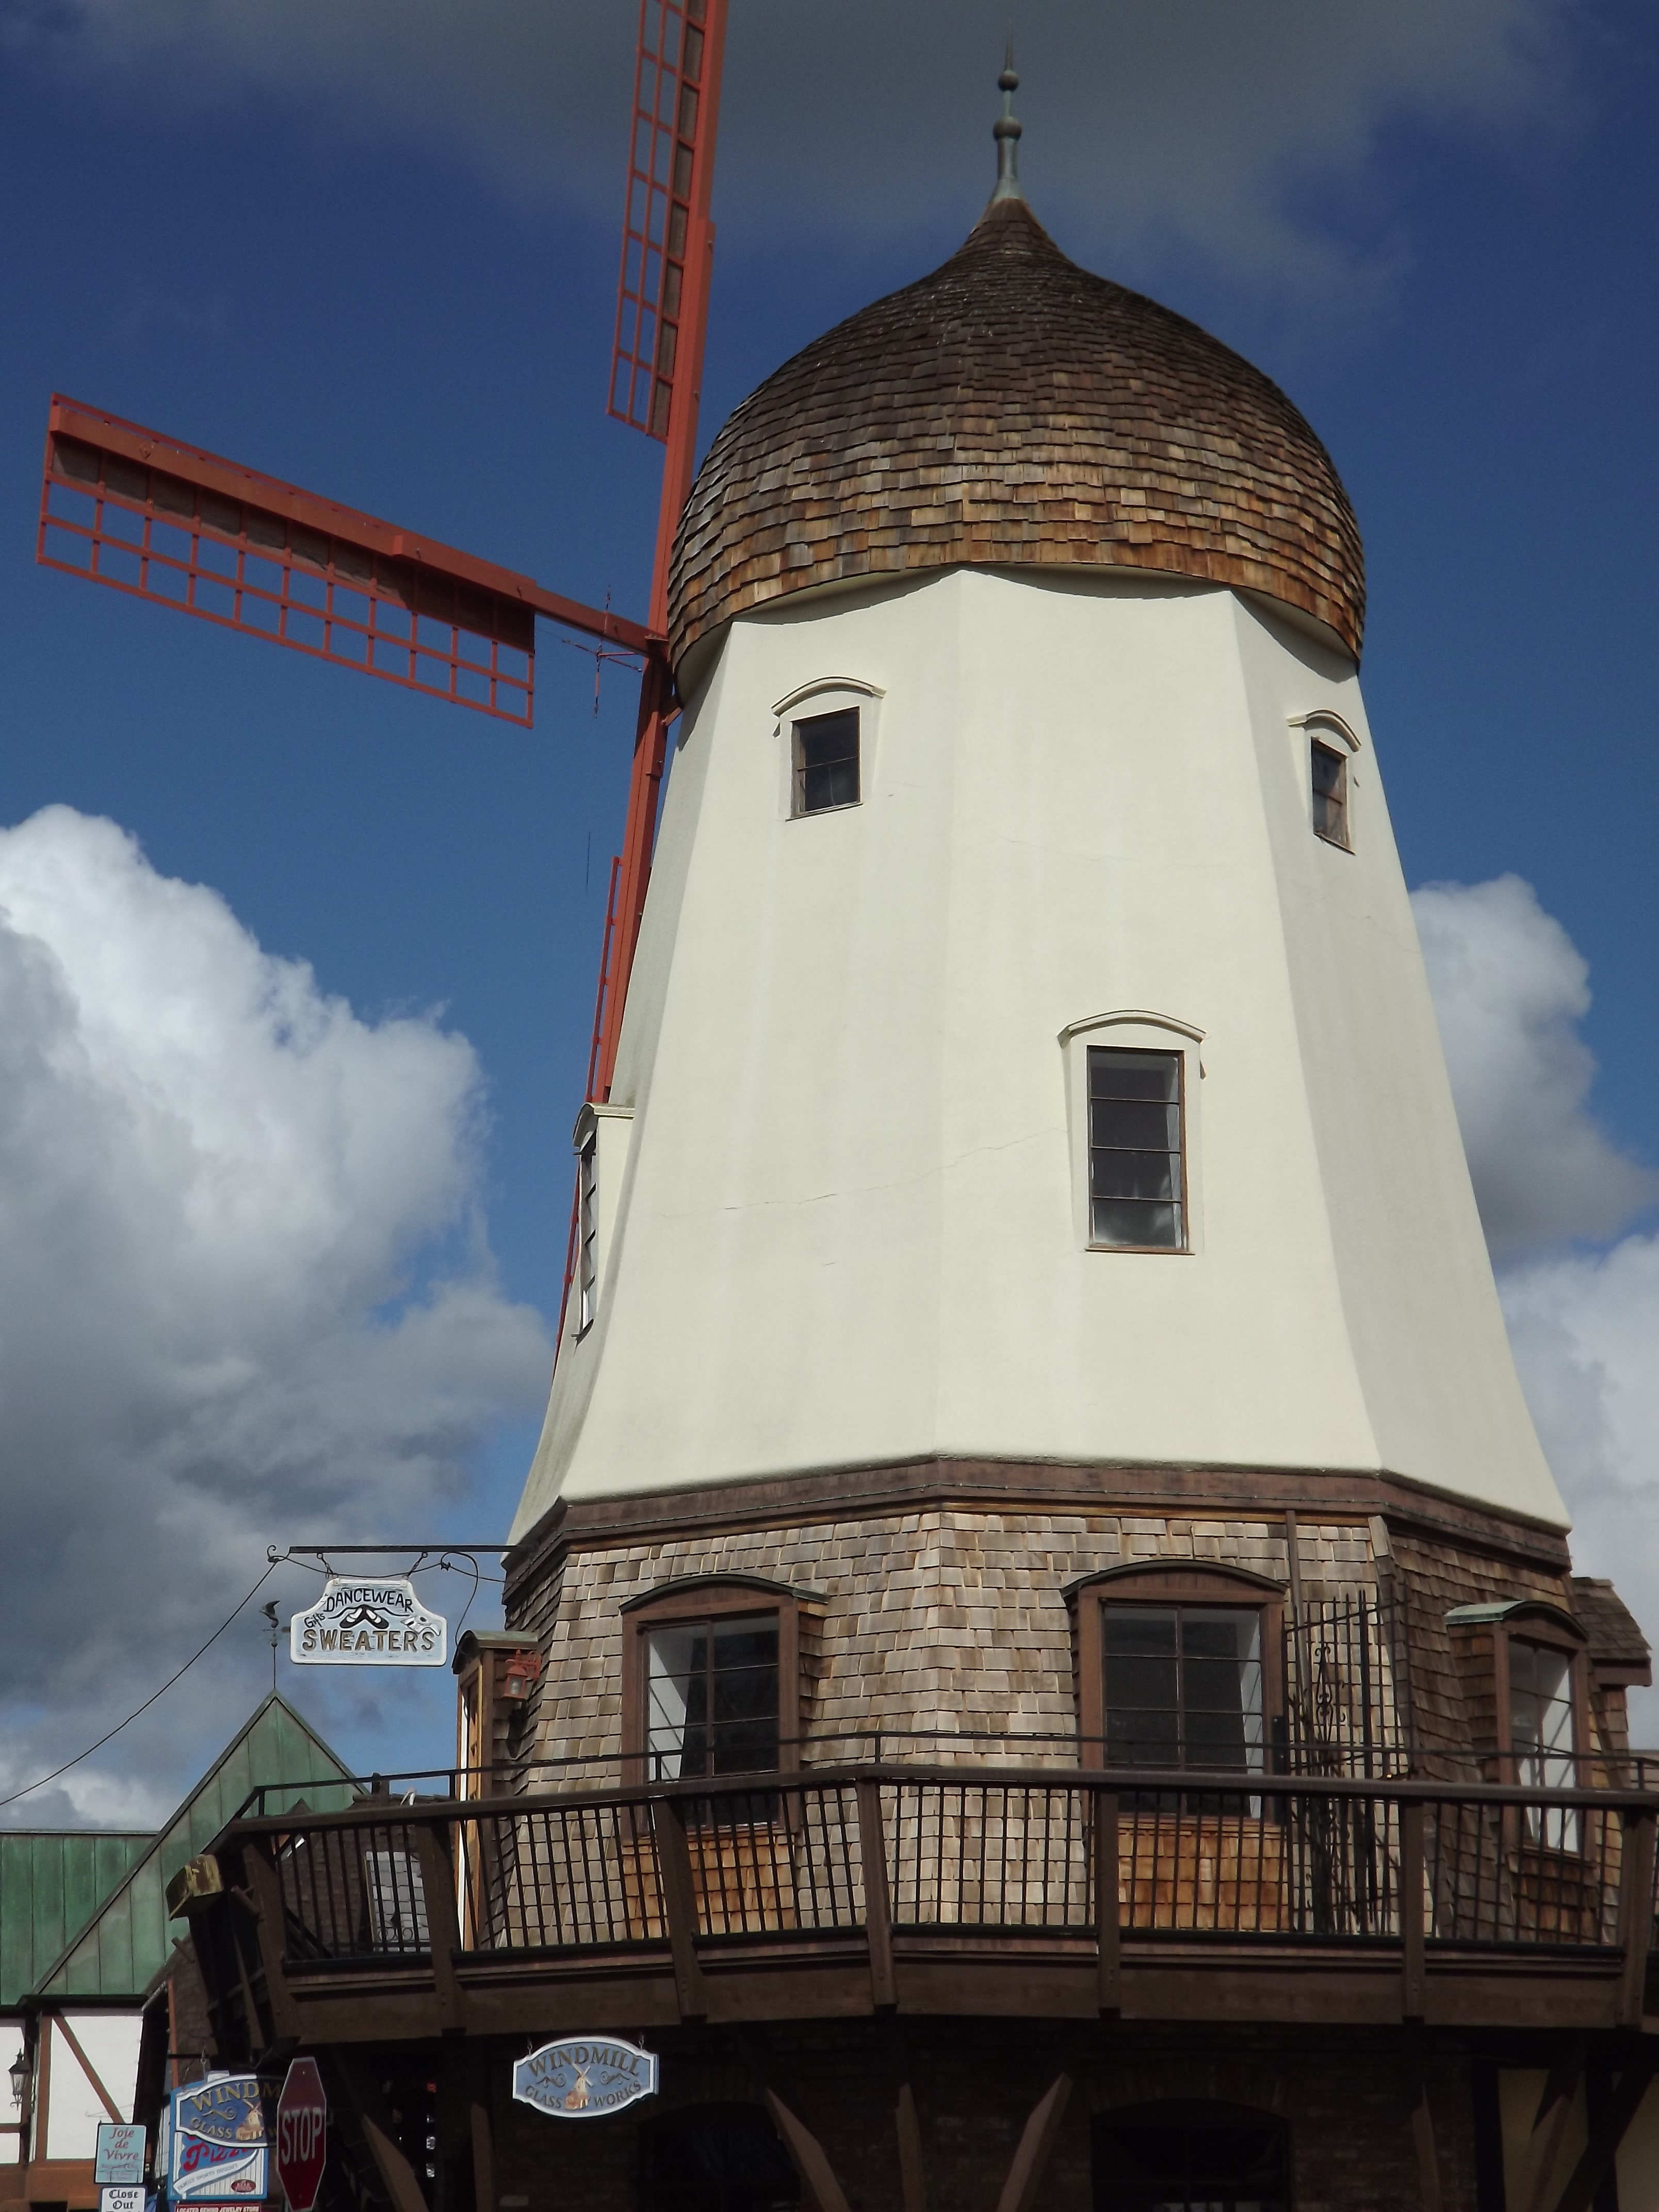
lighthouse, windmill, building, restaurant, tower, landmark, church, california, bell tower, steeple, solvang